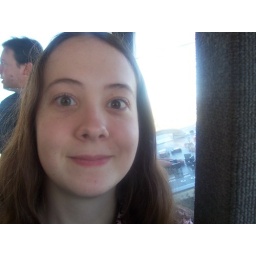
liz in the shakey glass box a hundred-fifty feet off the ground